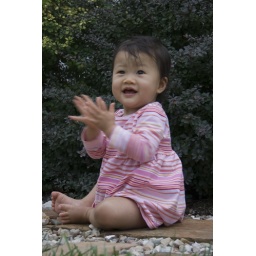
Reagan in pink striped dress in front yard - 42